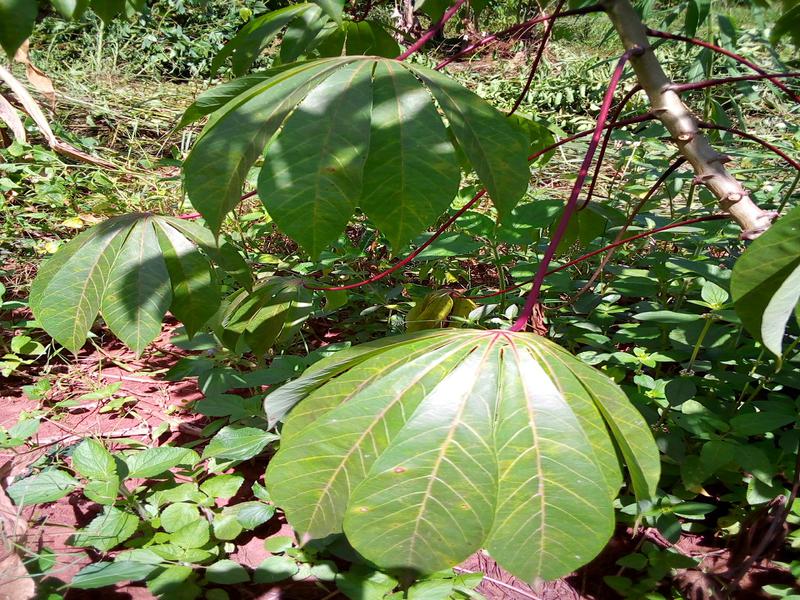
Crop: cassava
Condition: brown_streak_disease